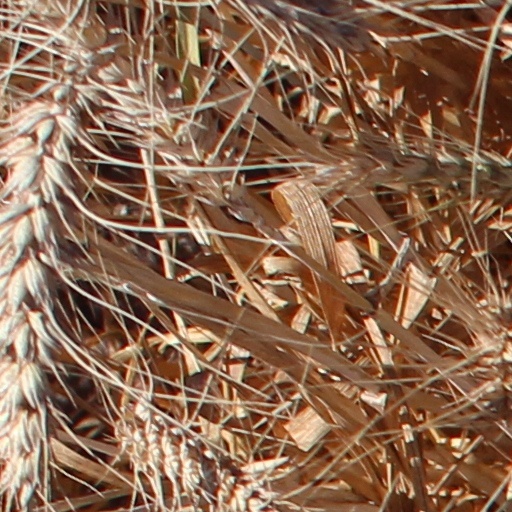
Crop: wheat